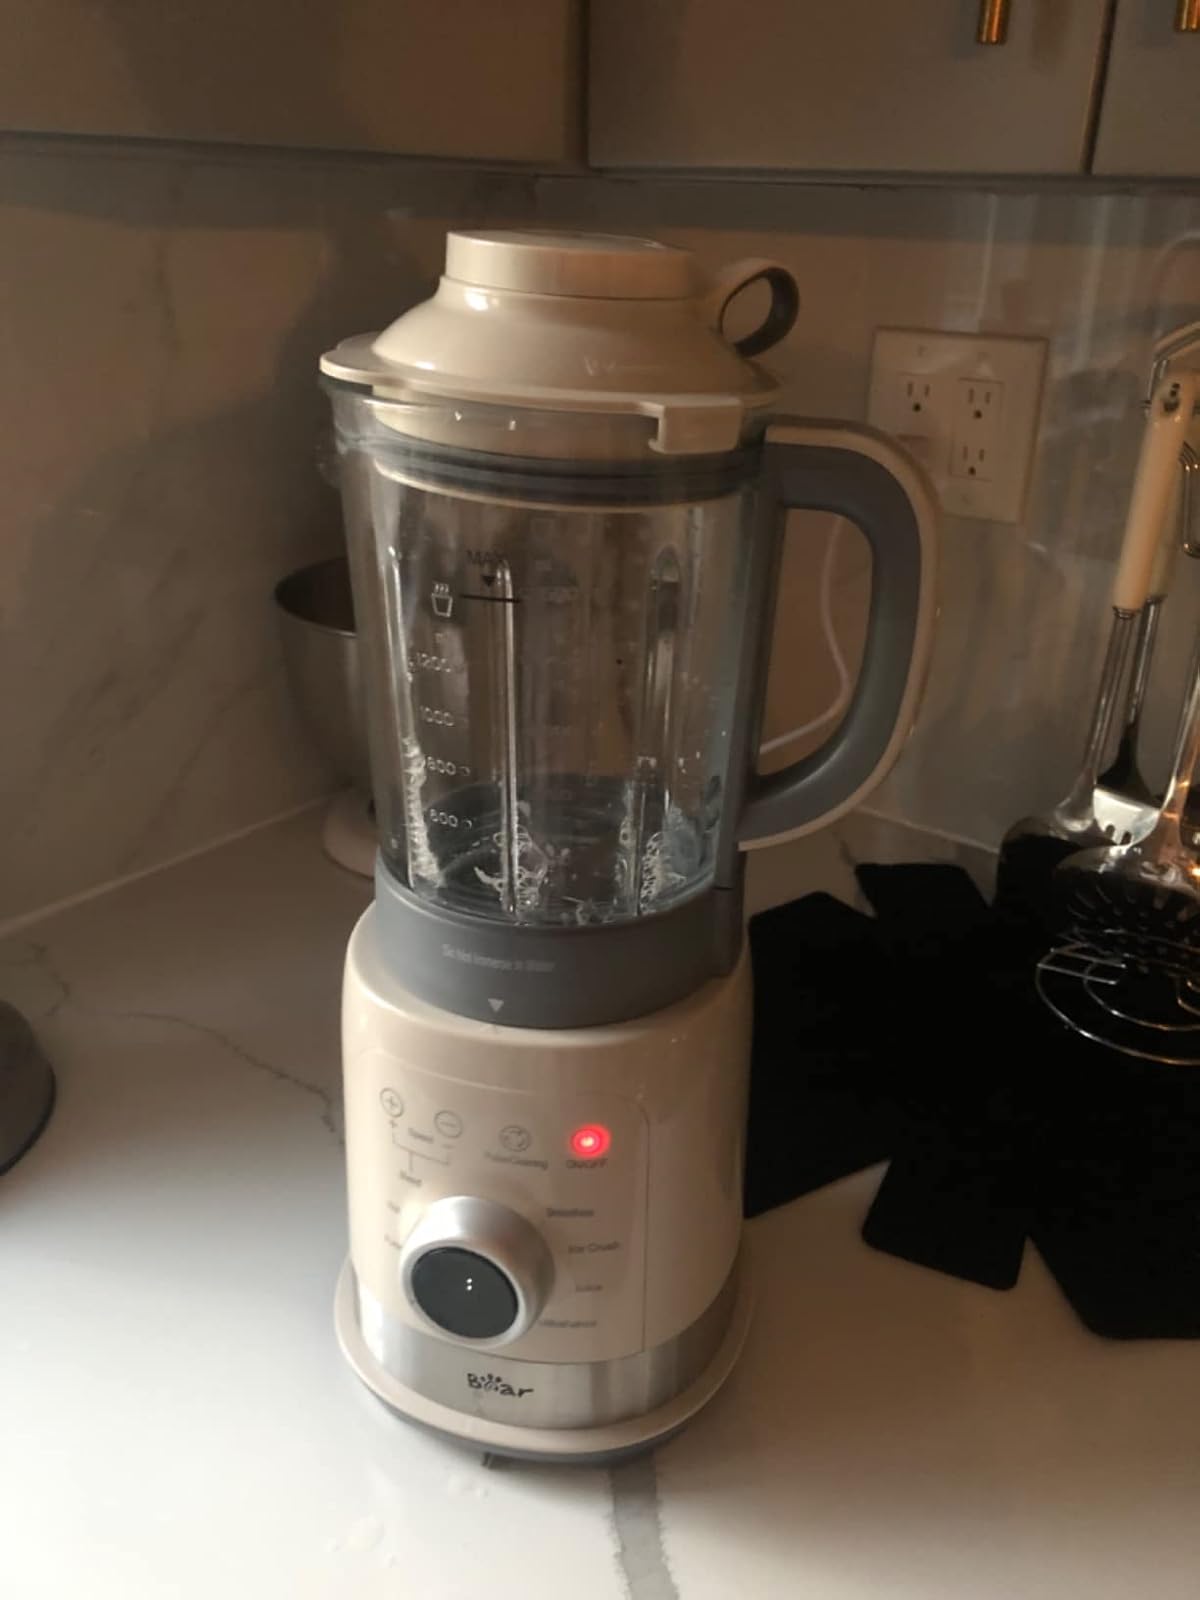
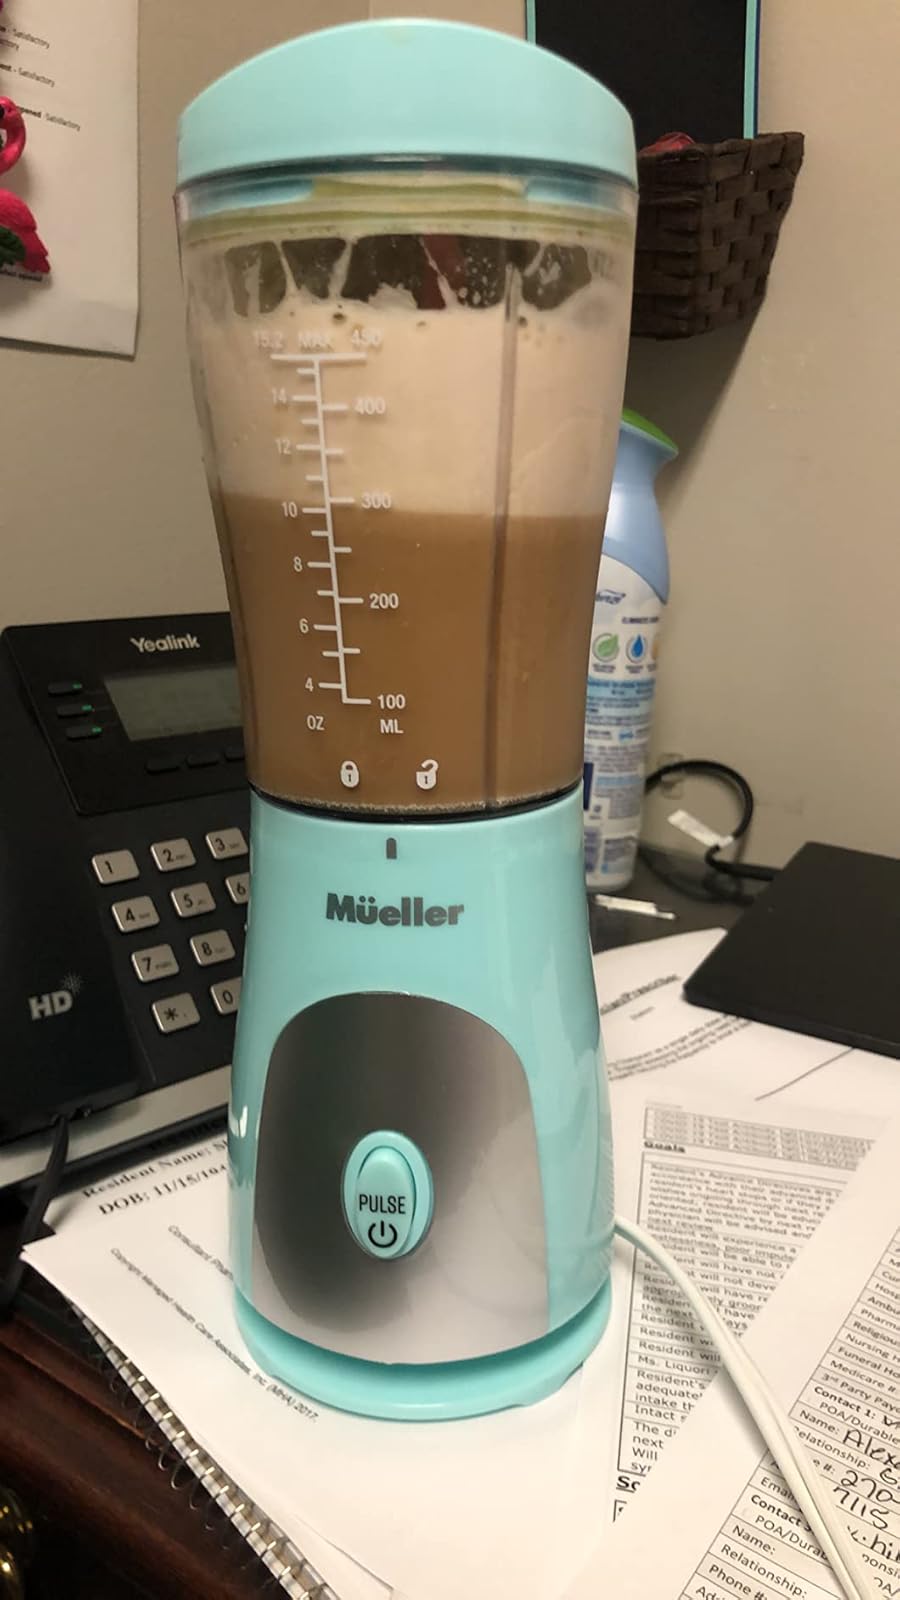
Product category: items_blender
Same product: no